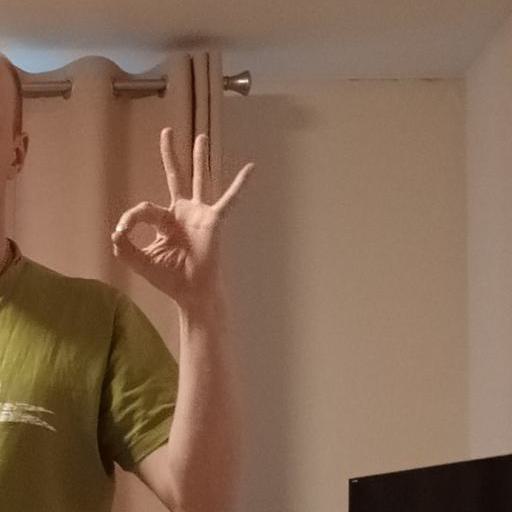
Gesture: ok